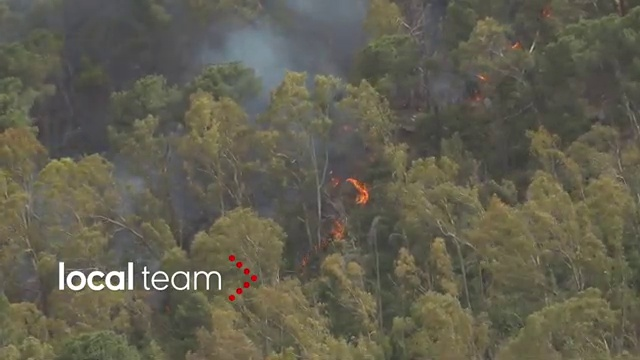
Fire: yes
Smoke: yes